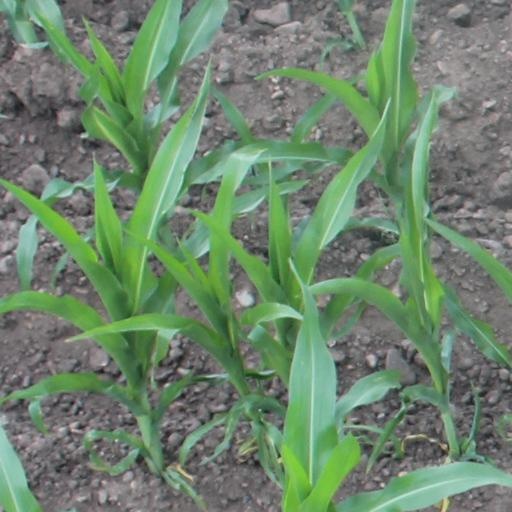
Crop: maize; corn